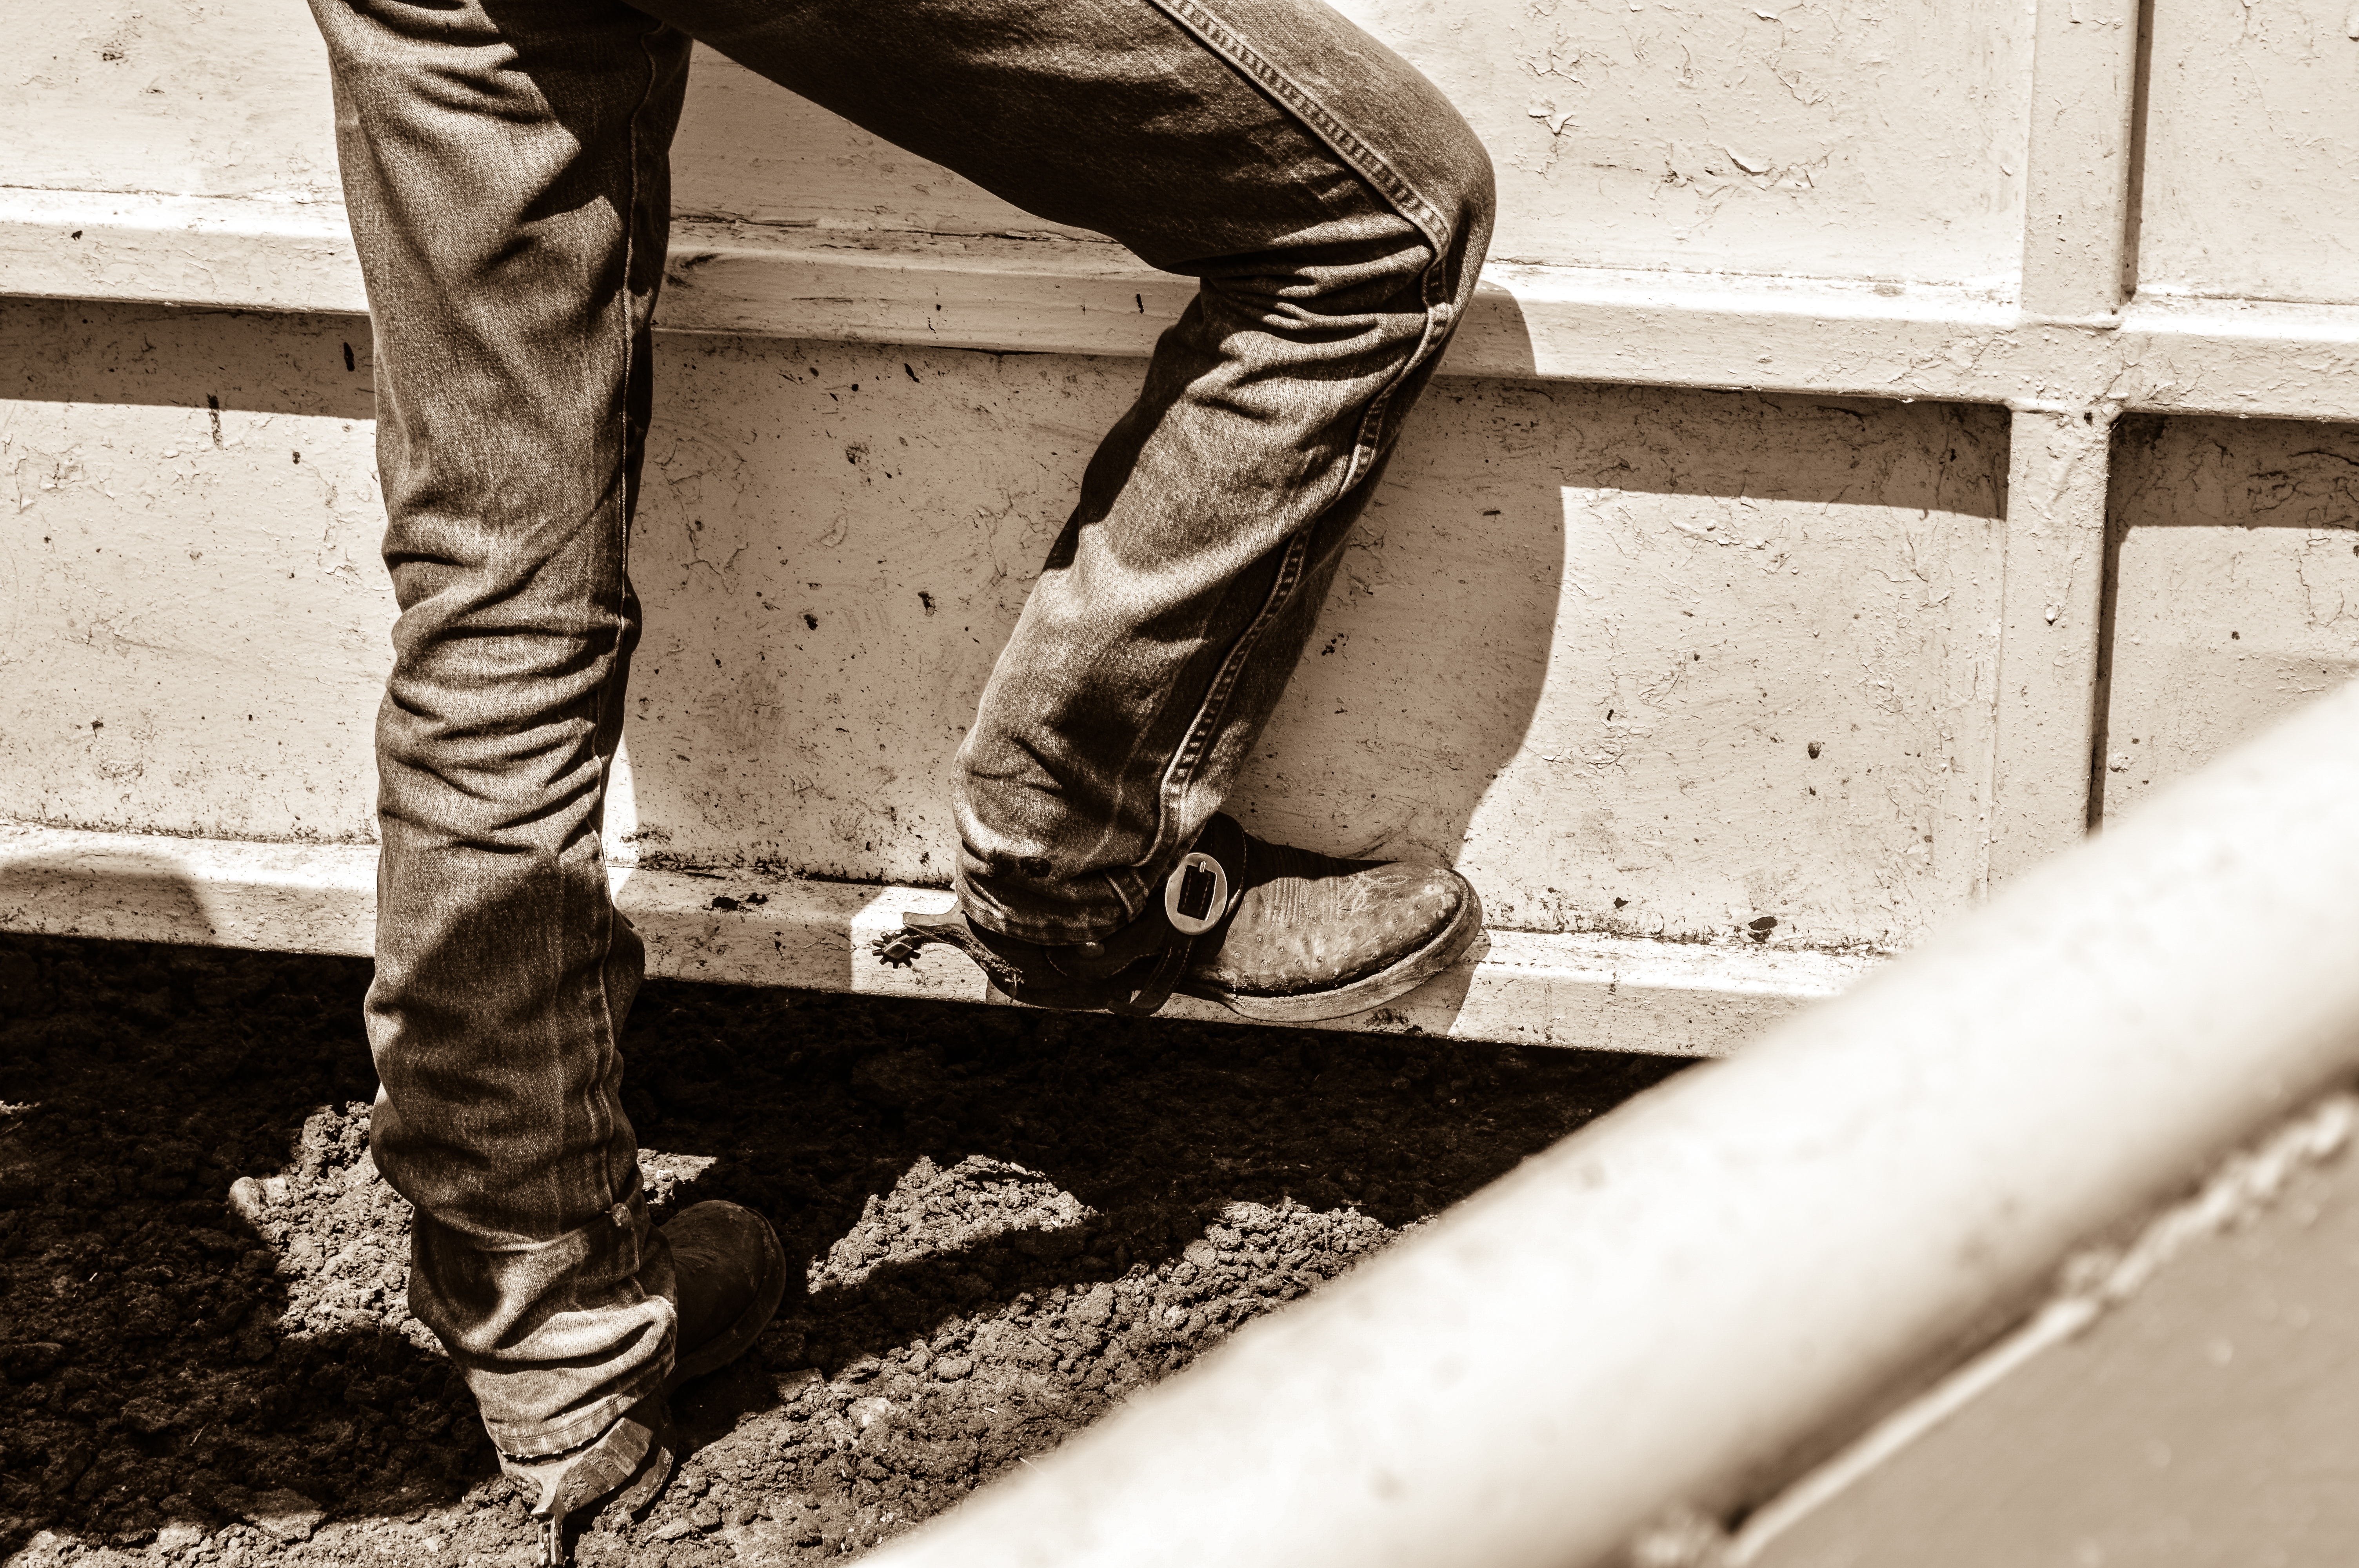
hand, road, white, street, photography, color, black, monochrome, infrastructure, footwear, photograph